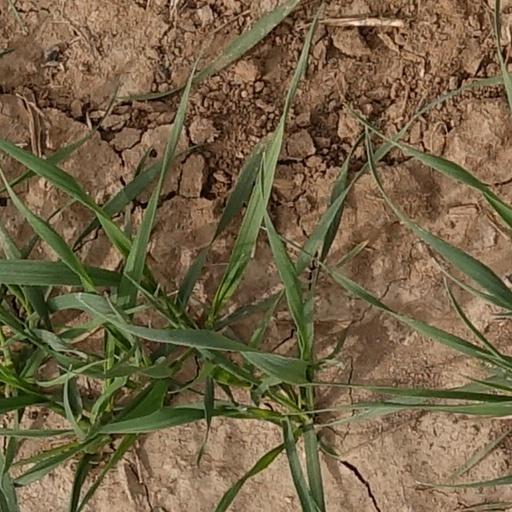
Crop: wheat